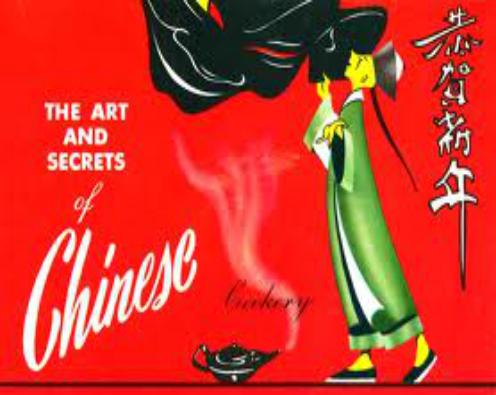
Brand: La Choy
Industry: Food